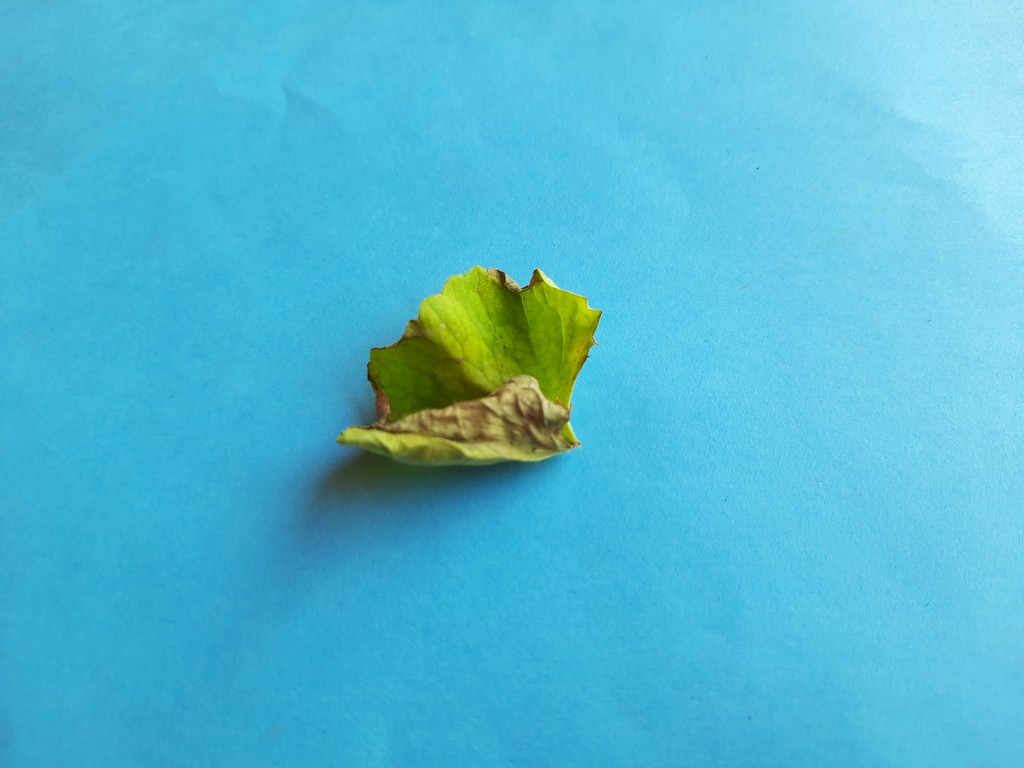
Label: Unhealthy